Lawrence Arts Center

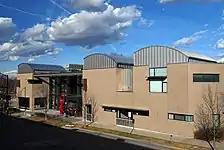
Lawrence Arts Center - Current location (2002-Present)

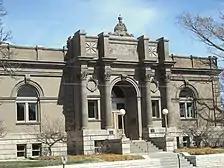
Carnegie Library - Former home of the Lawrence Arts Center (1975 - 2002)

The Lawrence Arts Center was established in 1975 and was originally housed in the Carnegie Library building at 200 West 9th Street. In 2002, the Lawrence Arts Center Center opened a new facility featuring 40,000 square feet of programming spaces including: 3 exhibition galleries, a 300 seat main stage theater, a 100 seat Black Box Theatre, 2 dance studios, 2 arts-based early education classrooms, and 7 visual arts studios. The Lawrence Arts Center offers year-long residencies in printmaking and ceramics and short term project-based residencies in various mediums. Featured programs include Summer Youth Theatre, the Lawrence Dance Intensive, the Benefit Art Auction, the Ceramics Symposium, the Print Fair, and the annual Free State Festival - a celebration of film, music, art and ideas. Located 30 minutes from Kansas City, Lawrence is home to the University of Kansas and Haskell Indian Nations University.